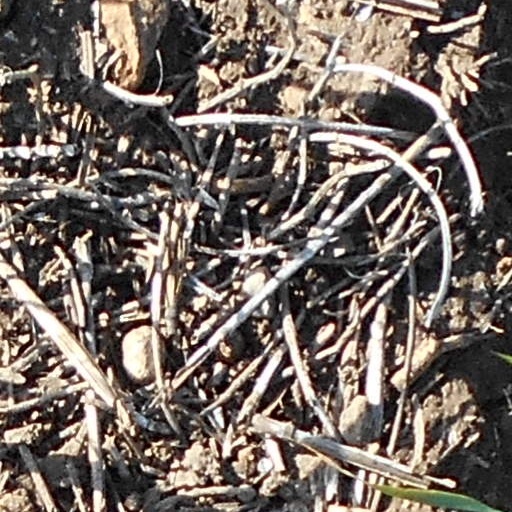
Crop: wheat